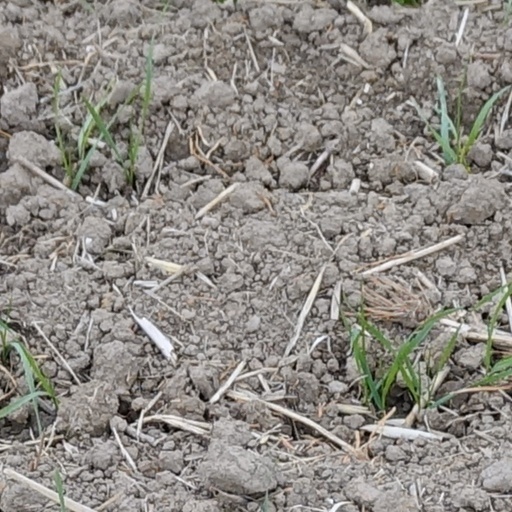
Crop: wheat